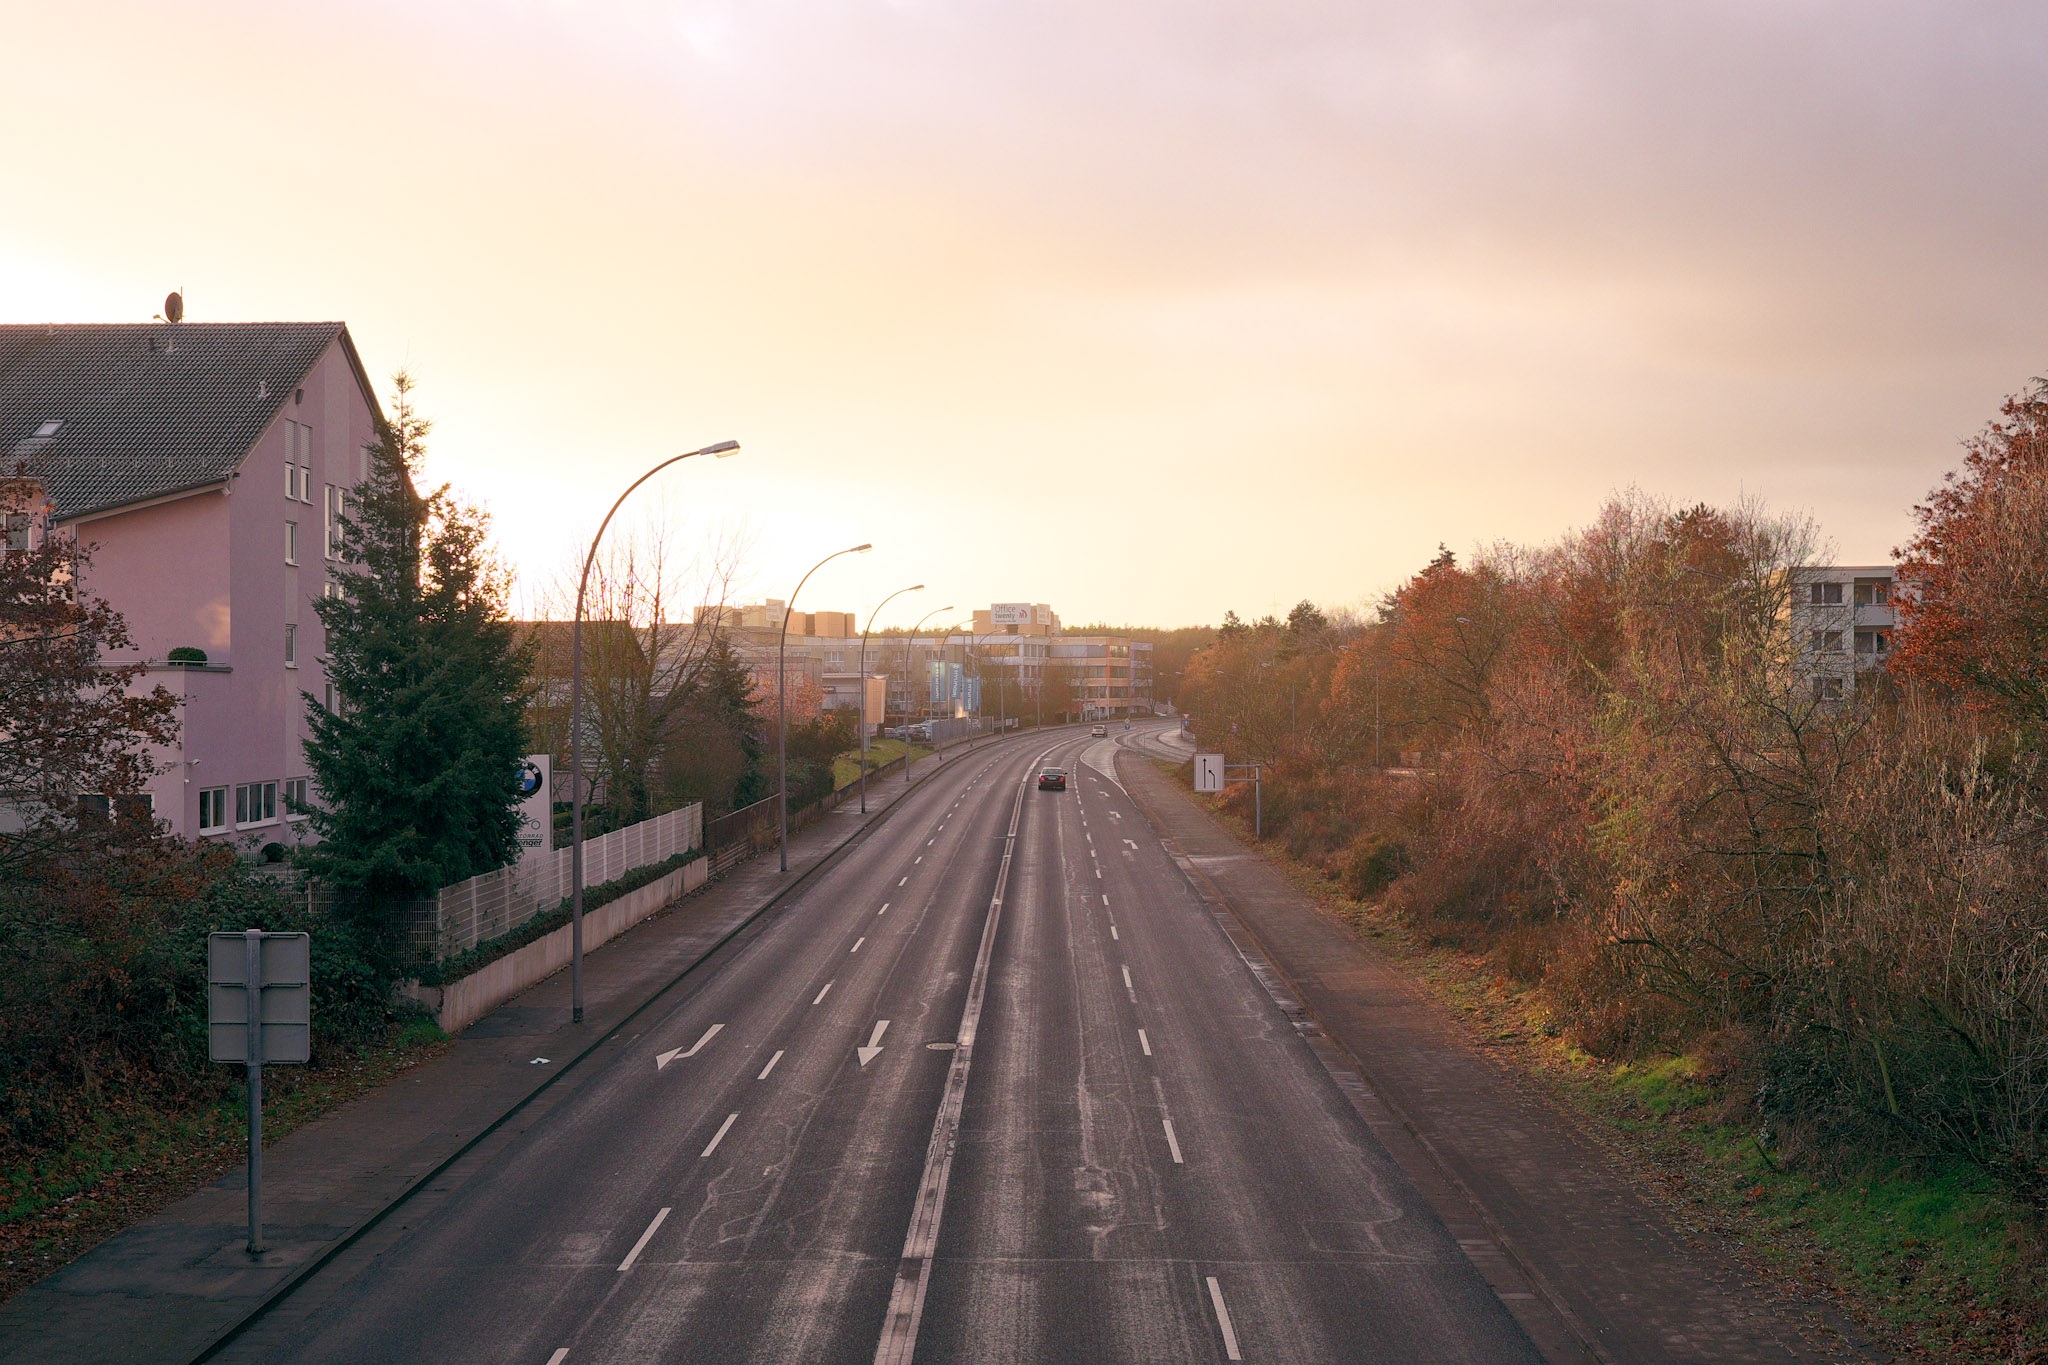
tree, track, sunset, road, traffic, street, morning, highway, dusk, transport, suburb, evening, autumn, auto, lane, waterway, infrastructure, rural area, residential area, atmospheric phenomenon